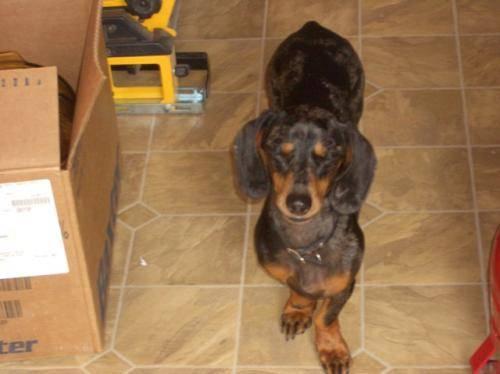
dog